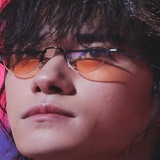
ca sĩ Dịch Dương Thiên Tỉ